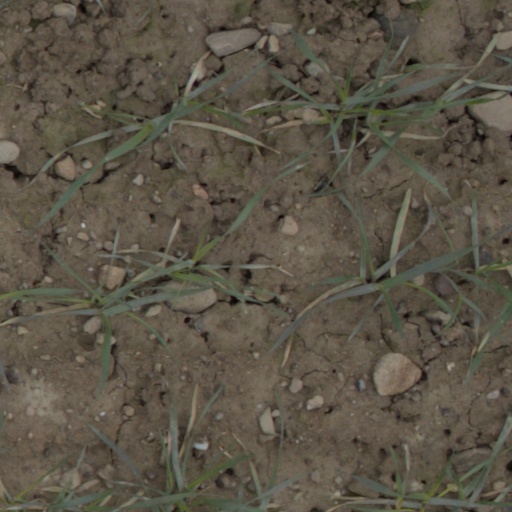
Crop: wheat